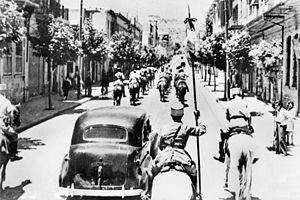
1941 est une année commune commençant un mercredi.